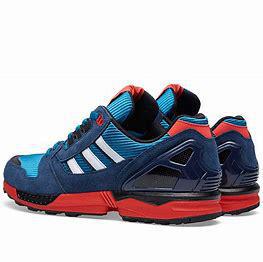
Brand: Adidas
Model: ZX 8000